Royal court

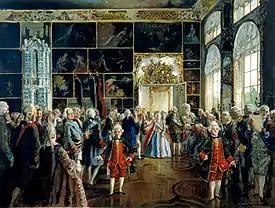
Catherine the Great and her court

Court officials or office-bearers (one type of courtier) derived their positions and retained their titles from their original duties within the courtly household. With time, such duties often became archaic. However, titles survived involving the ghosts of arcane duties. These styles generally dated back to the days when a noble household had practical and mundane concerns as well as high politics and culture. Such court appointments each have their own histories. They might include but are not limited to: